Guelph Royals (baseball)

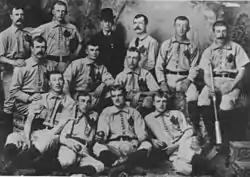
The Guelph Maple Leafs in the late nineteenth century. George Sleeman is pictured behind.

The club's lack of a competitive league to play in was resolved in 1877, when they, along with the London Tecumsehs, both joined the semi-professional International Association for Professional Base Ball Players, which featured both American and Canadian teams, and positioned itself as a rival to the increasingly dominant National League. The Maple Leafs' first season of play, however, was less than successful, as they went 4-12, second lowest in the league only to the subsequently disbanded Lynn Live Oaks, and at cessation withdrew from it. The London Tecumsehs played on for the following season, but closed their doors at its conclusion in 1878, citing a shortage of funds.